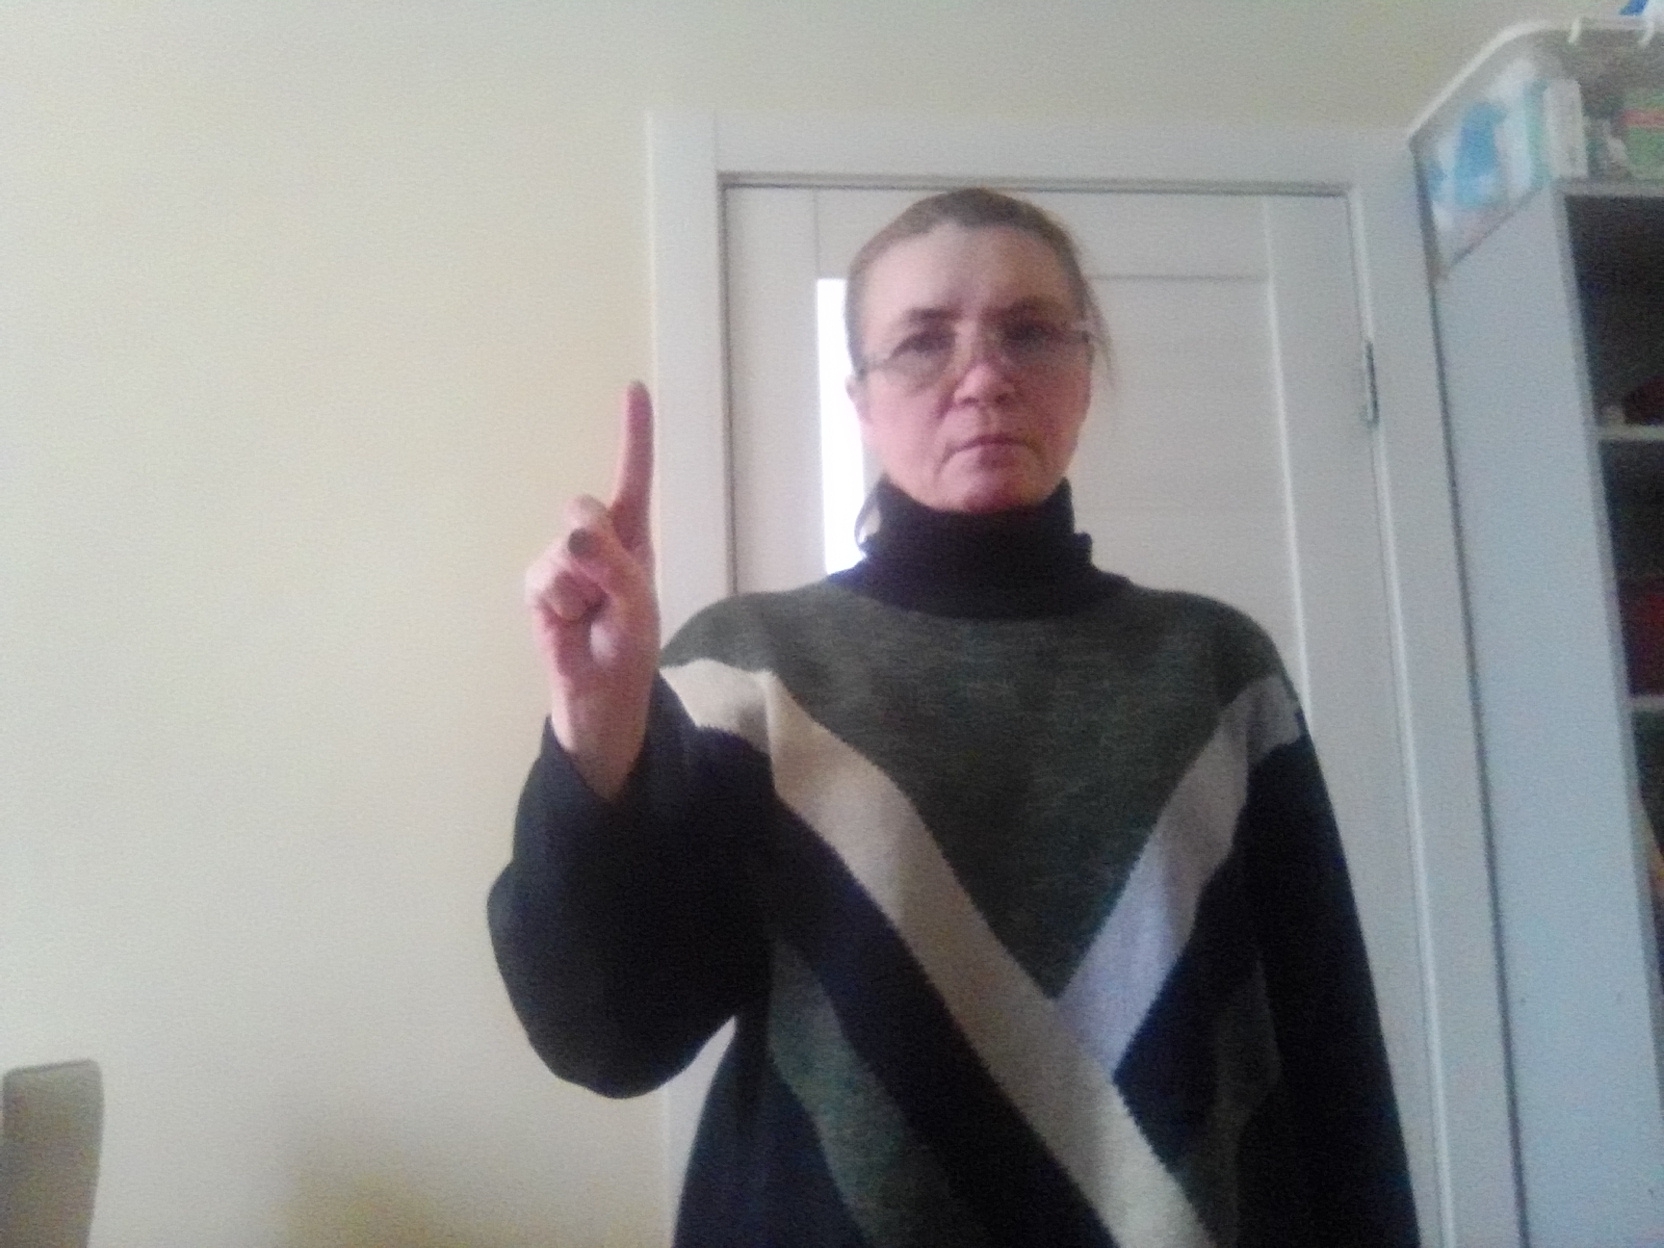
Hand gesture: one